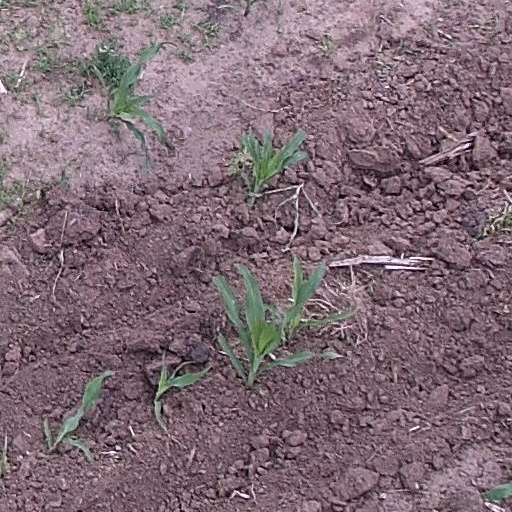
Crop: maize; corn